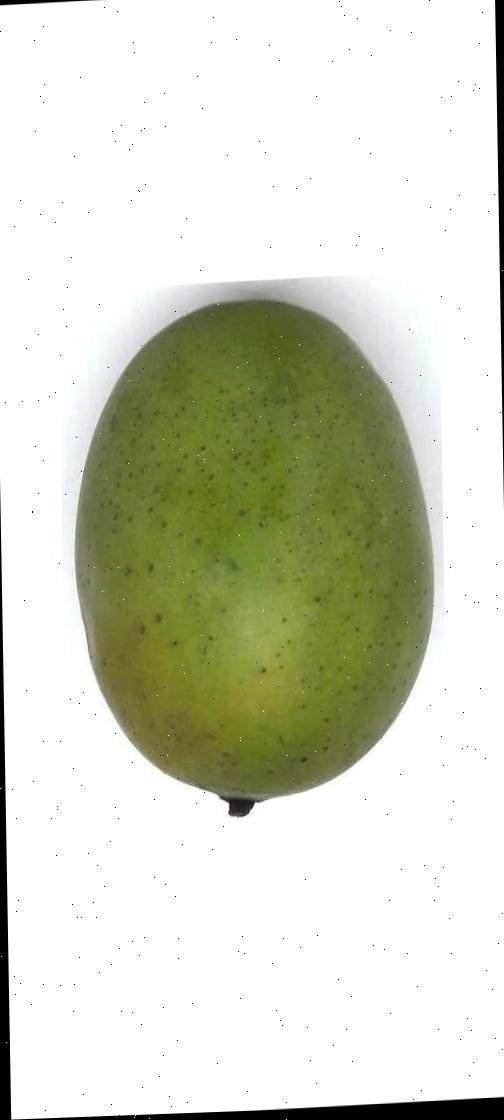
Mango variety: Langra